Prepaid mobile phone

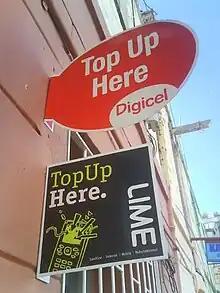
Typical sign showing where top-ups can be made

A prepaid mobile device, also known as a pay-as-you-go (PAYG), pay-as-you-talk, pay and go, go-phone, or prepay, is a mobile device such as a phone for which credit is purchased in advance of service use. The purchased credit is used to pay for telecommunications services at the point the service is accessed or consumed. If there is no credit, then access is denied by the cellular network or Intelligent Network. Users can top up their credit at any time using a variety of payment mechanisms such as the pay-as-you-go (PAYG). In 2020, 155 countries had the mandatory SIM registration laws for the prepaid mobile SIM cards such as the mandatory know your customer (KYC) or other type of legal identification verification at the point of sale to prevent the anonymous use of unregistered prepaid mobile which facilitates criminal or terrorist activities. A burner phone is a prepaid phone number specifically purchased without the "know your customer" (KYC) or other type of legal identification verification at the point of sale with the purpose of using it briefly and then replacing it, thus making this phone more suitable for criminal use.